Gavin DeGraw

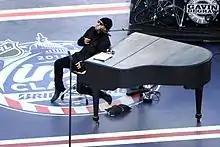
DeGraw performing at the 2015 NHL Winter Classic

In 2014, DeGraw opened for Billy Joel. DeGraw then released his first greatest hits album "" on October 21, 2014. The album includes the new songs "You Got Me" (featured in the film "Dolphin Tale 2") and "Fire" (released on August 12, 2014).